Beorhtric of Wessex

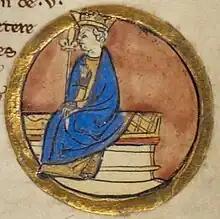
Depiction of Beorhtric from the "Genealogical Chronicle of the English Kings", a late 13th-century manuscript in the British Library

Beorhtric (meaning "magnificent ruler"; also spelled Brihtric) (died 802) was the King of Wessex from 786 to 802, succeeding Cynewulf. During his rule, however, his wife and father-in-law had most of the power.